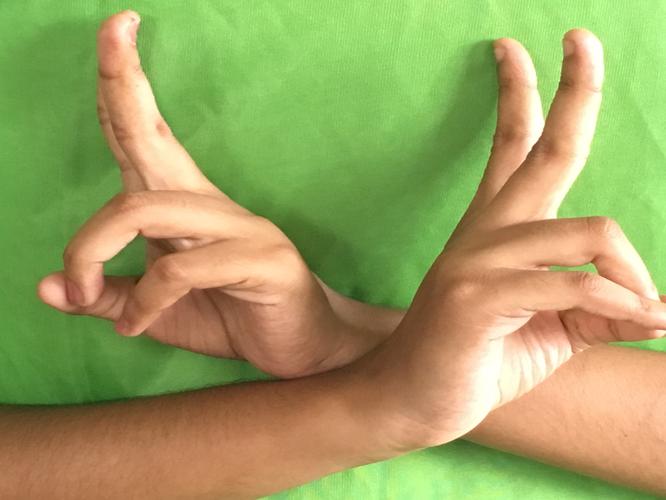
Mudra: Kartariswastika
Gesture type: double_hand